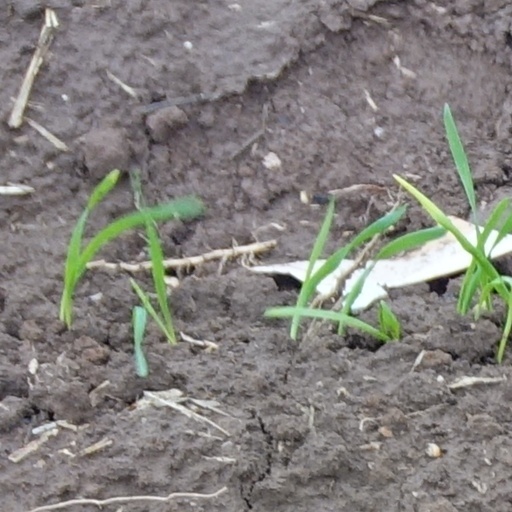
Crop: wheat